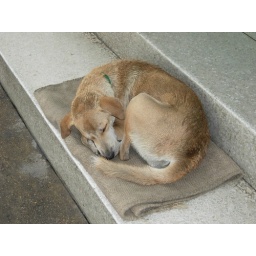
A random street dog in Bangkok, so cute, I had to take this photo.